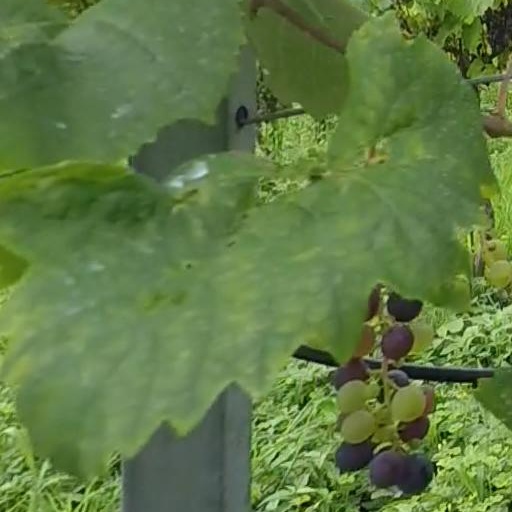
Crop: grape